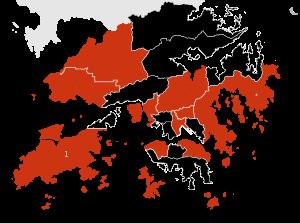
Cet article présente la situation et les efforts en ce qui concerne la grippe A H1N1 de 2009-2010 par pays et continents, par ordre alphabétique.